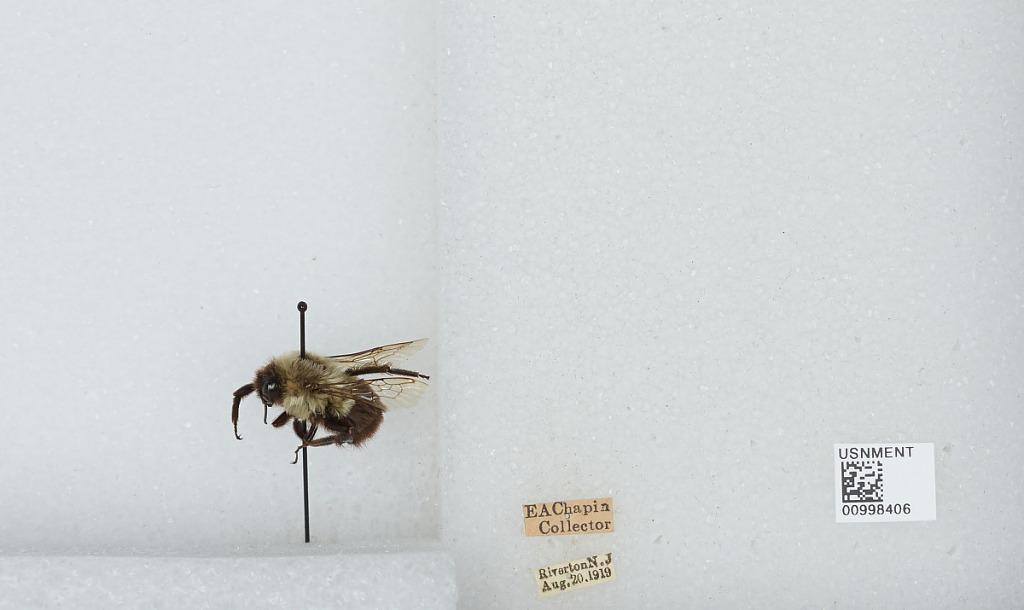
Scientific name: Bombus (Pyrobombus) impatiens Cresson
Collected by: E. Chapin
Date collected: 1919-8-20
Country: United States
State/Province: New Jersey
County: Burlington
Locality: Riverton
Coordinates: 40.0119, -75.0147